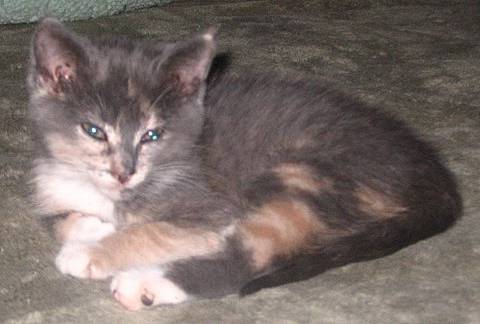
Label: cat